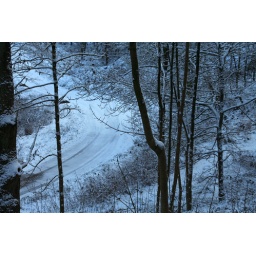
The road to Ingleby Greenhow near Clay Bank car park.